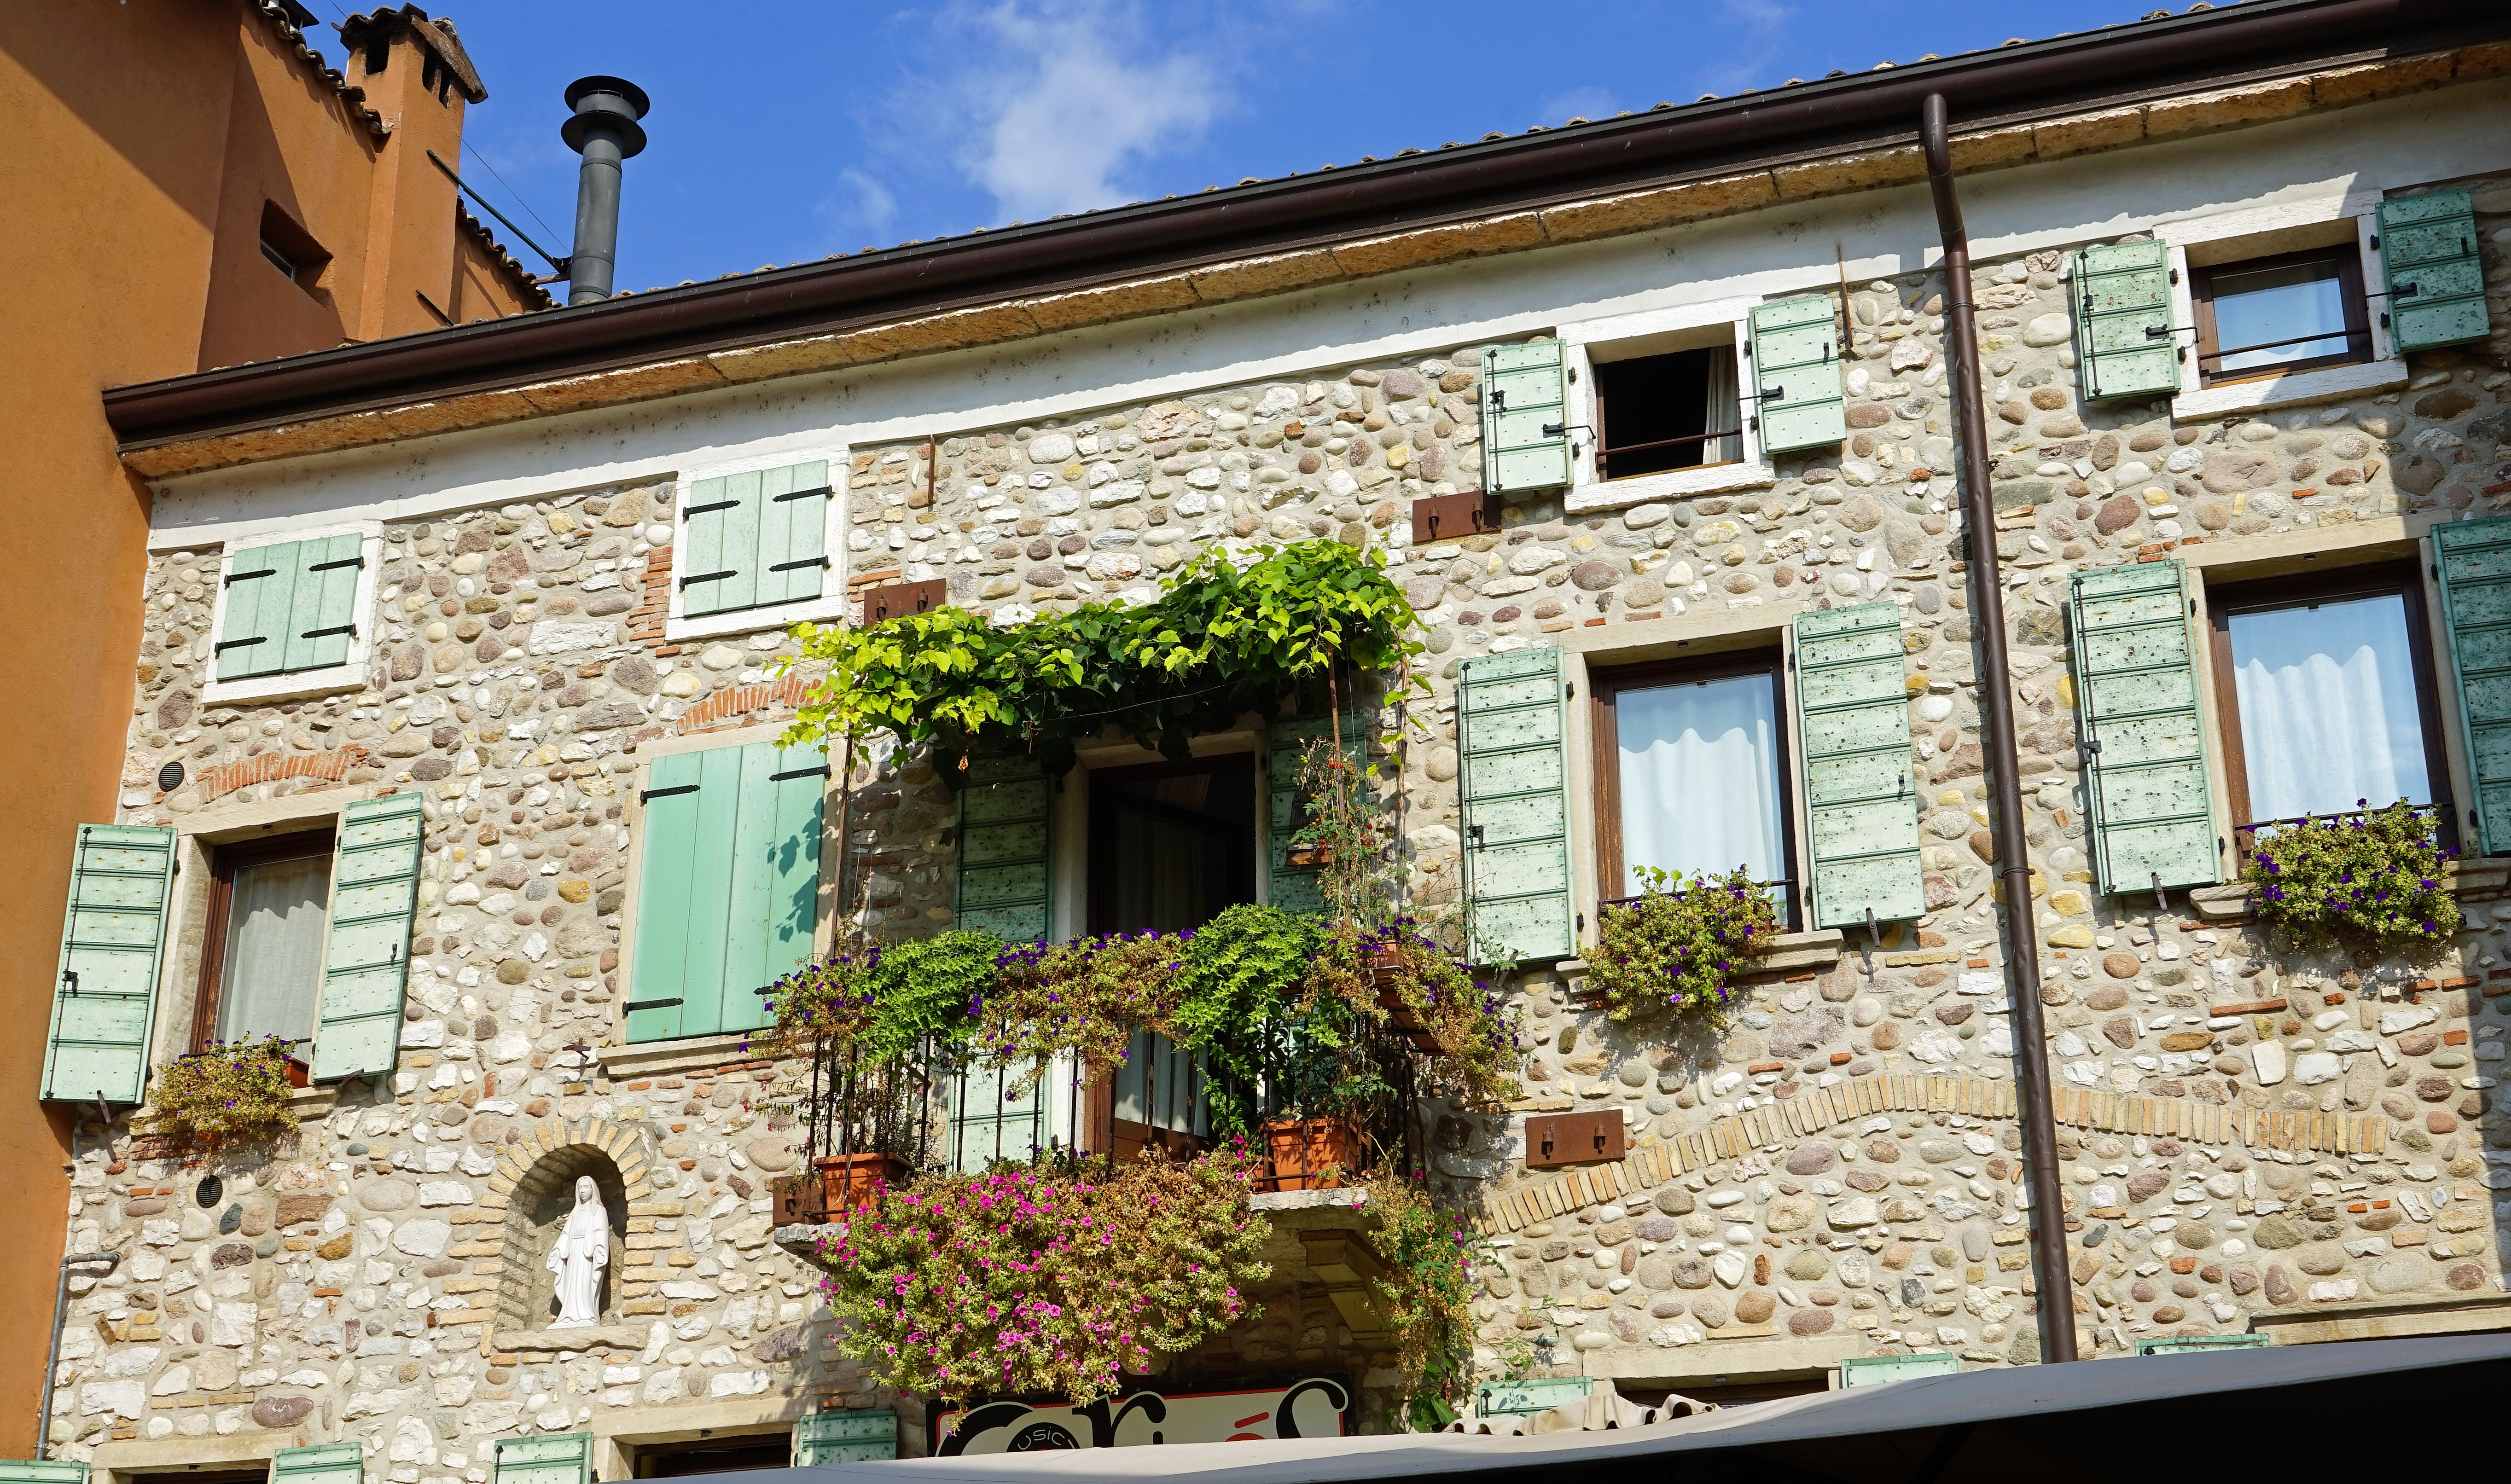
architecture, villa, house, window, building, home, wall, cottage, italy, facade, property, flowers, interior design, garda, courtyard, estate, condominium, neighbourhood, facades, real estate, row of houses, lazise, residential area